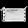
Label: Bag